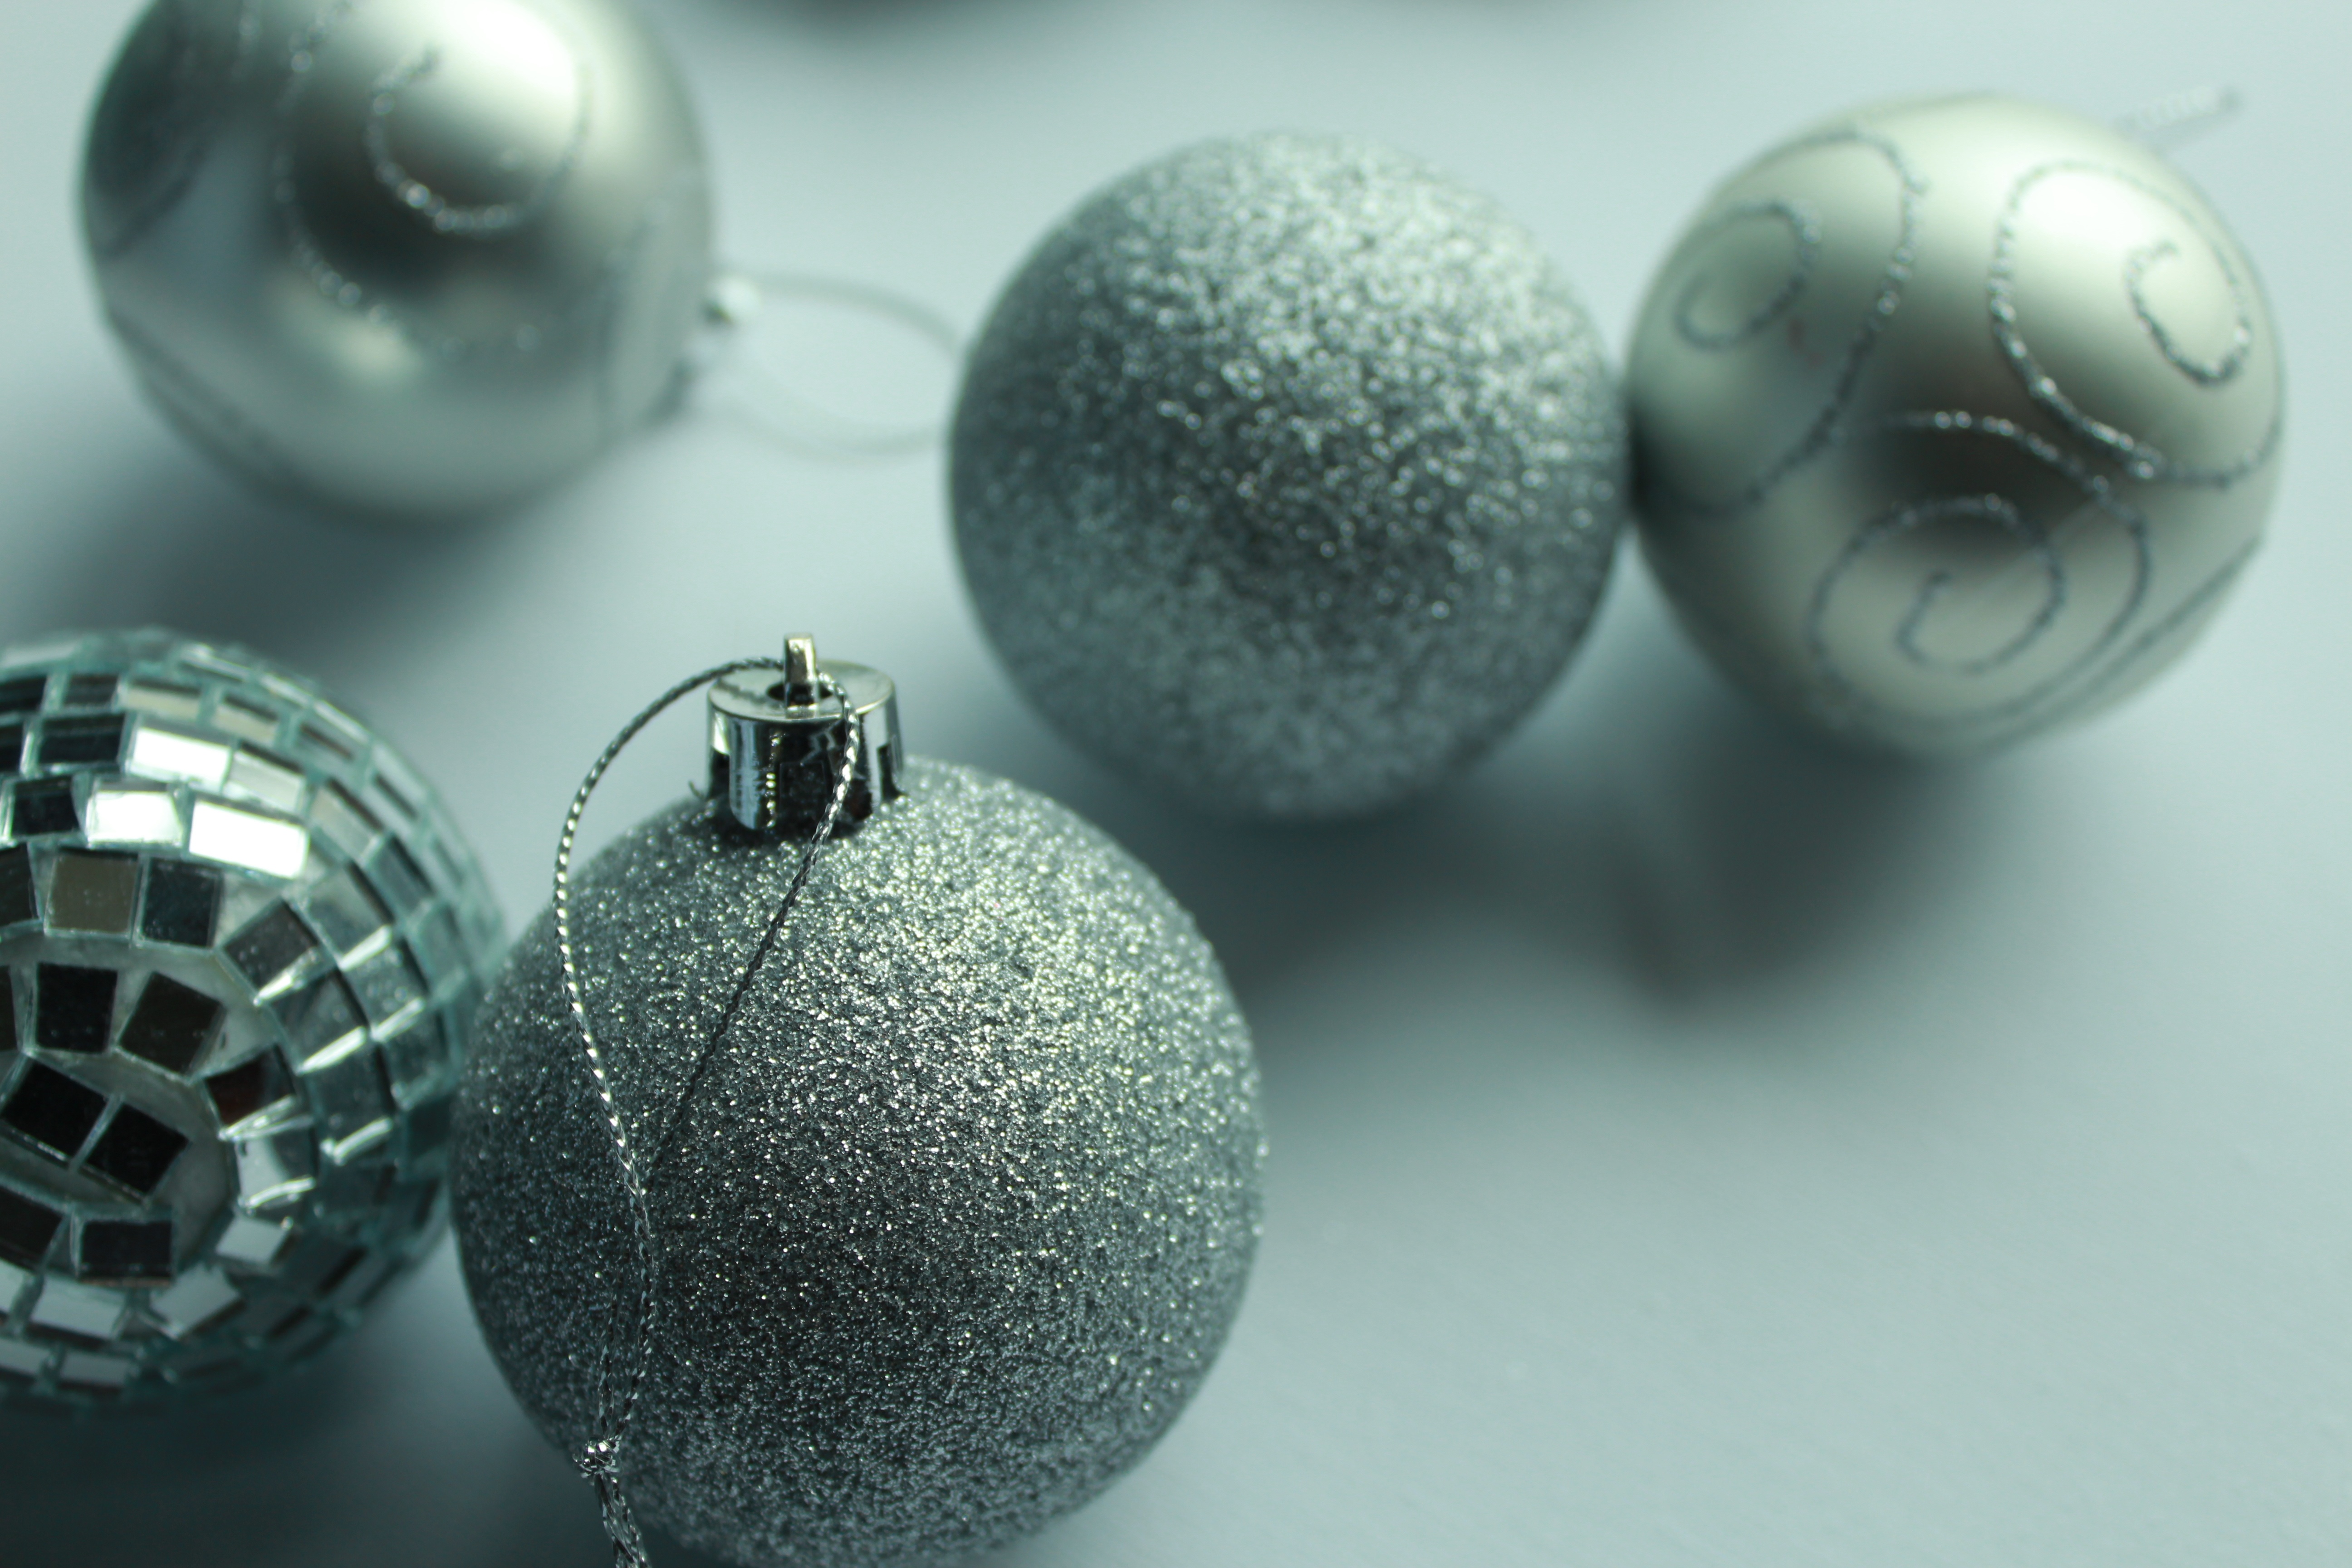
glass, bead, material, christmas decoration, jewellery, art, ball, sphere, shape, macro photography, fashion accessory